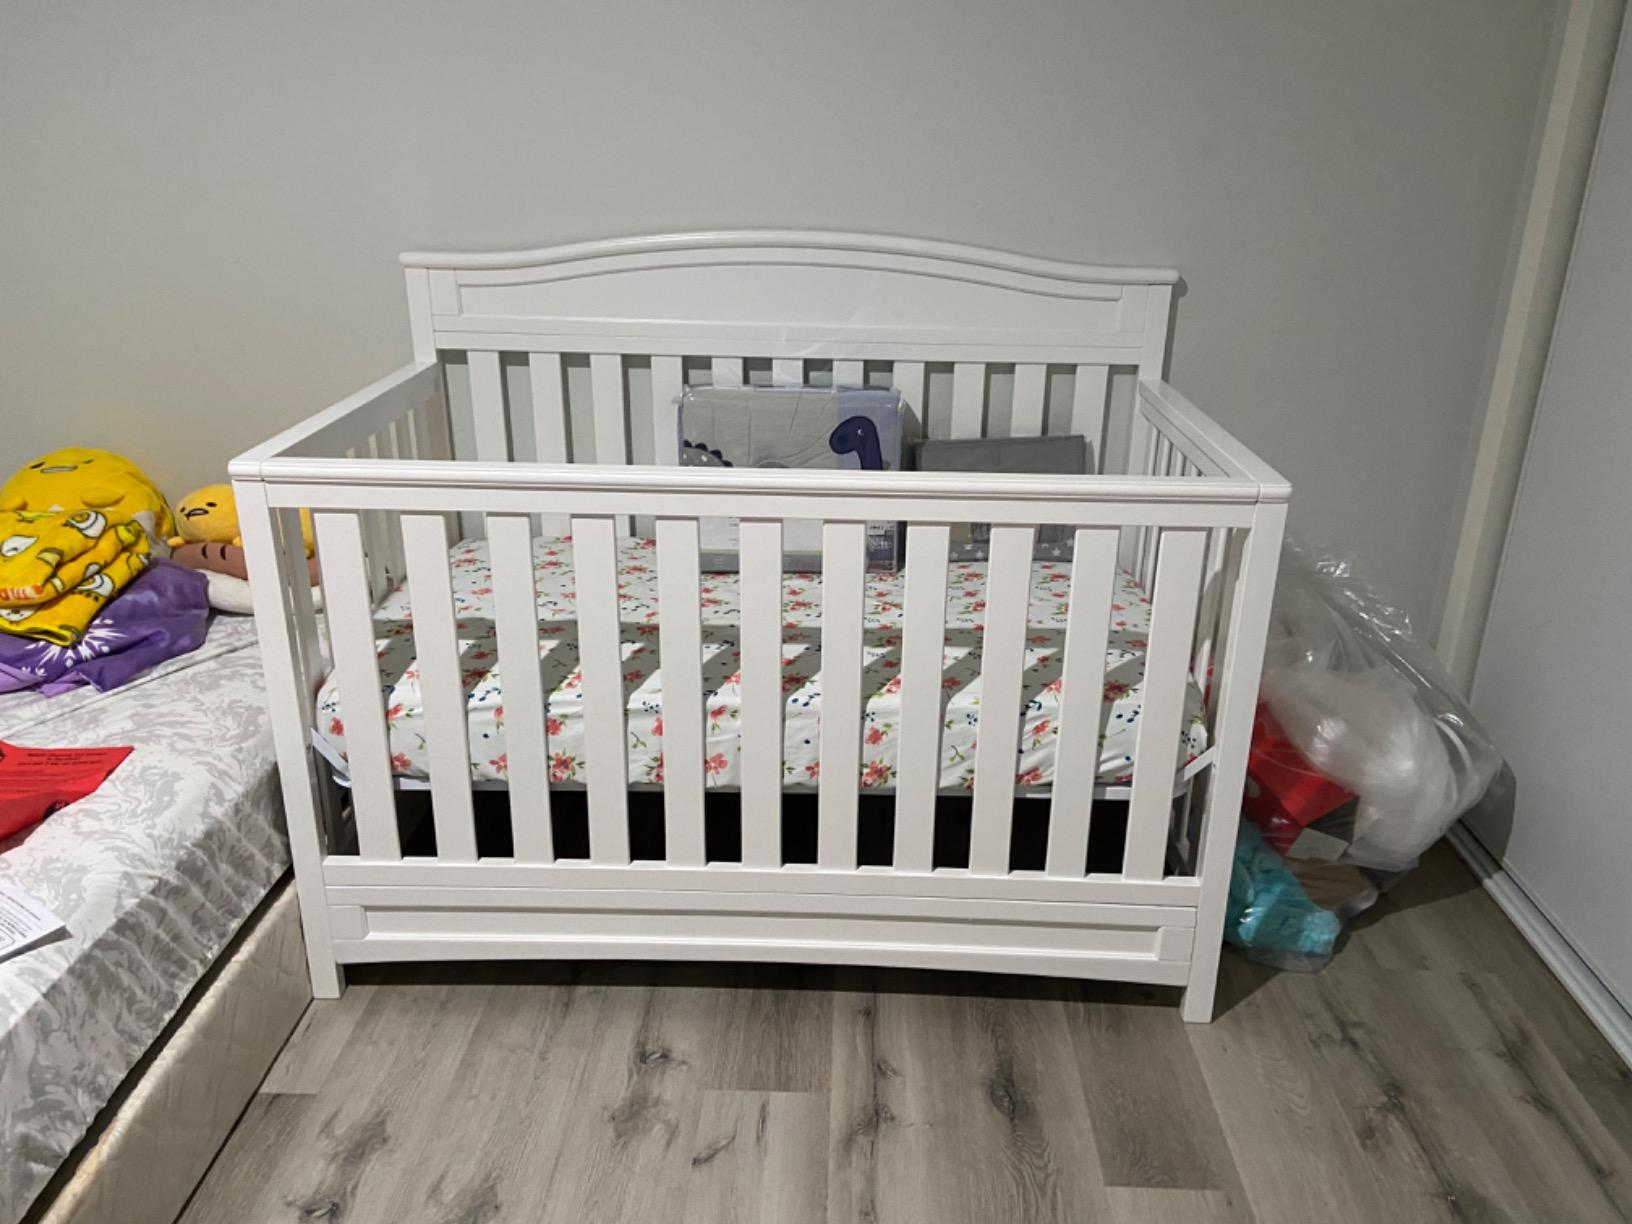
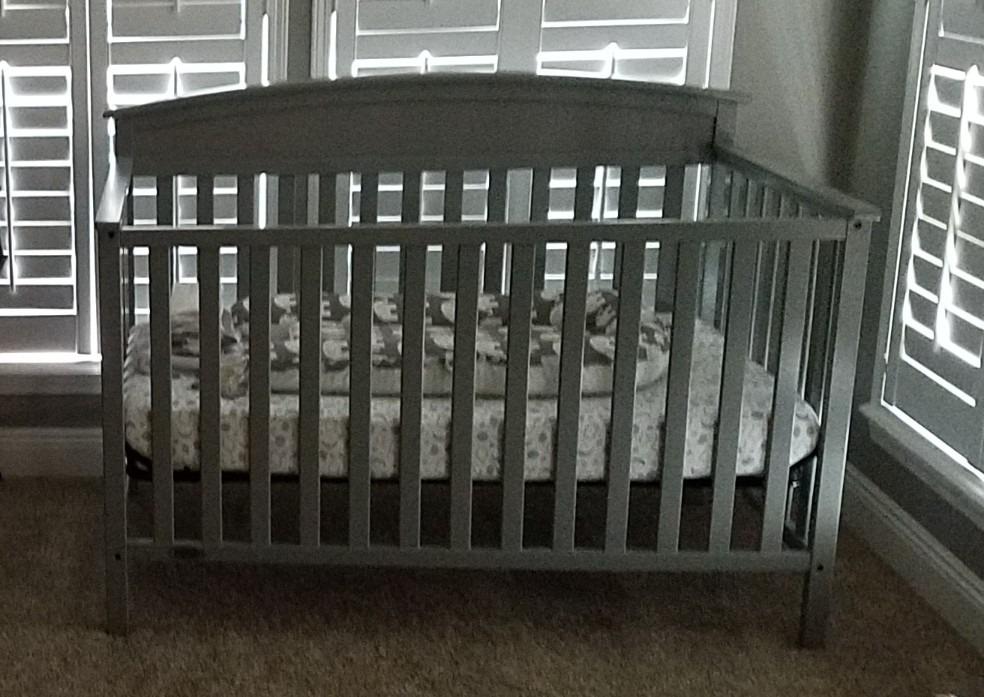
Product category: products_crib
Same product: no